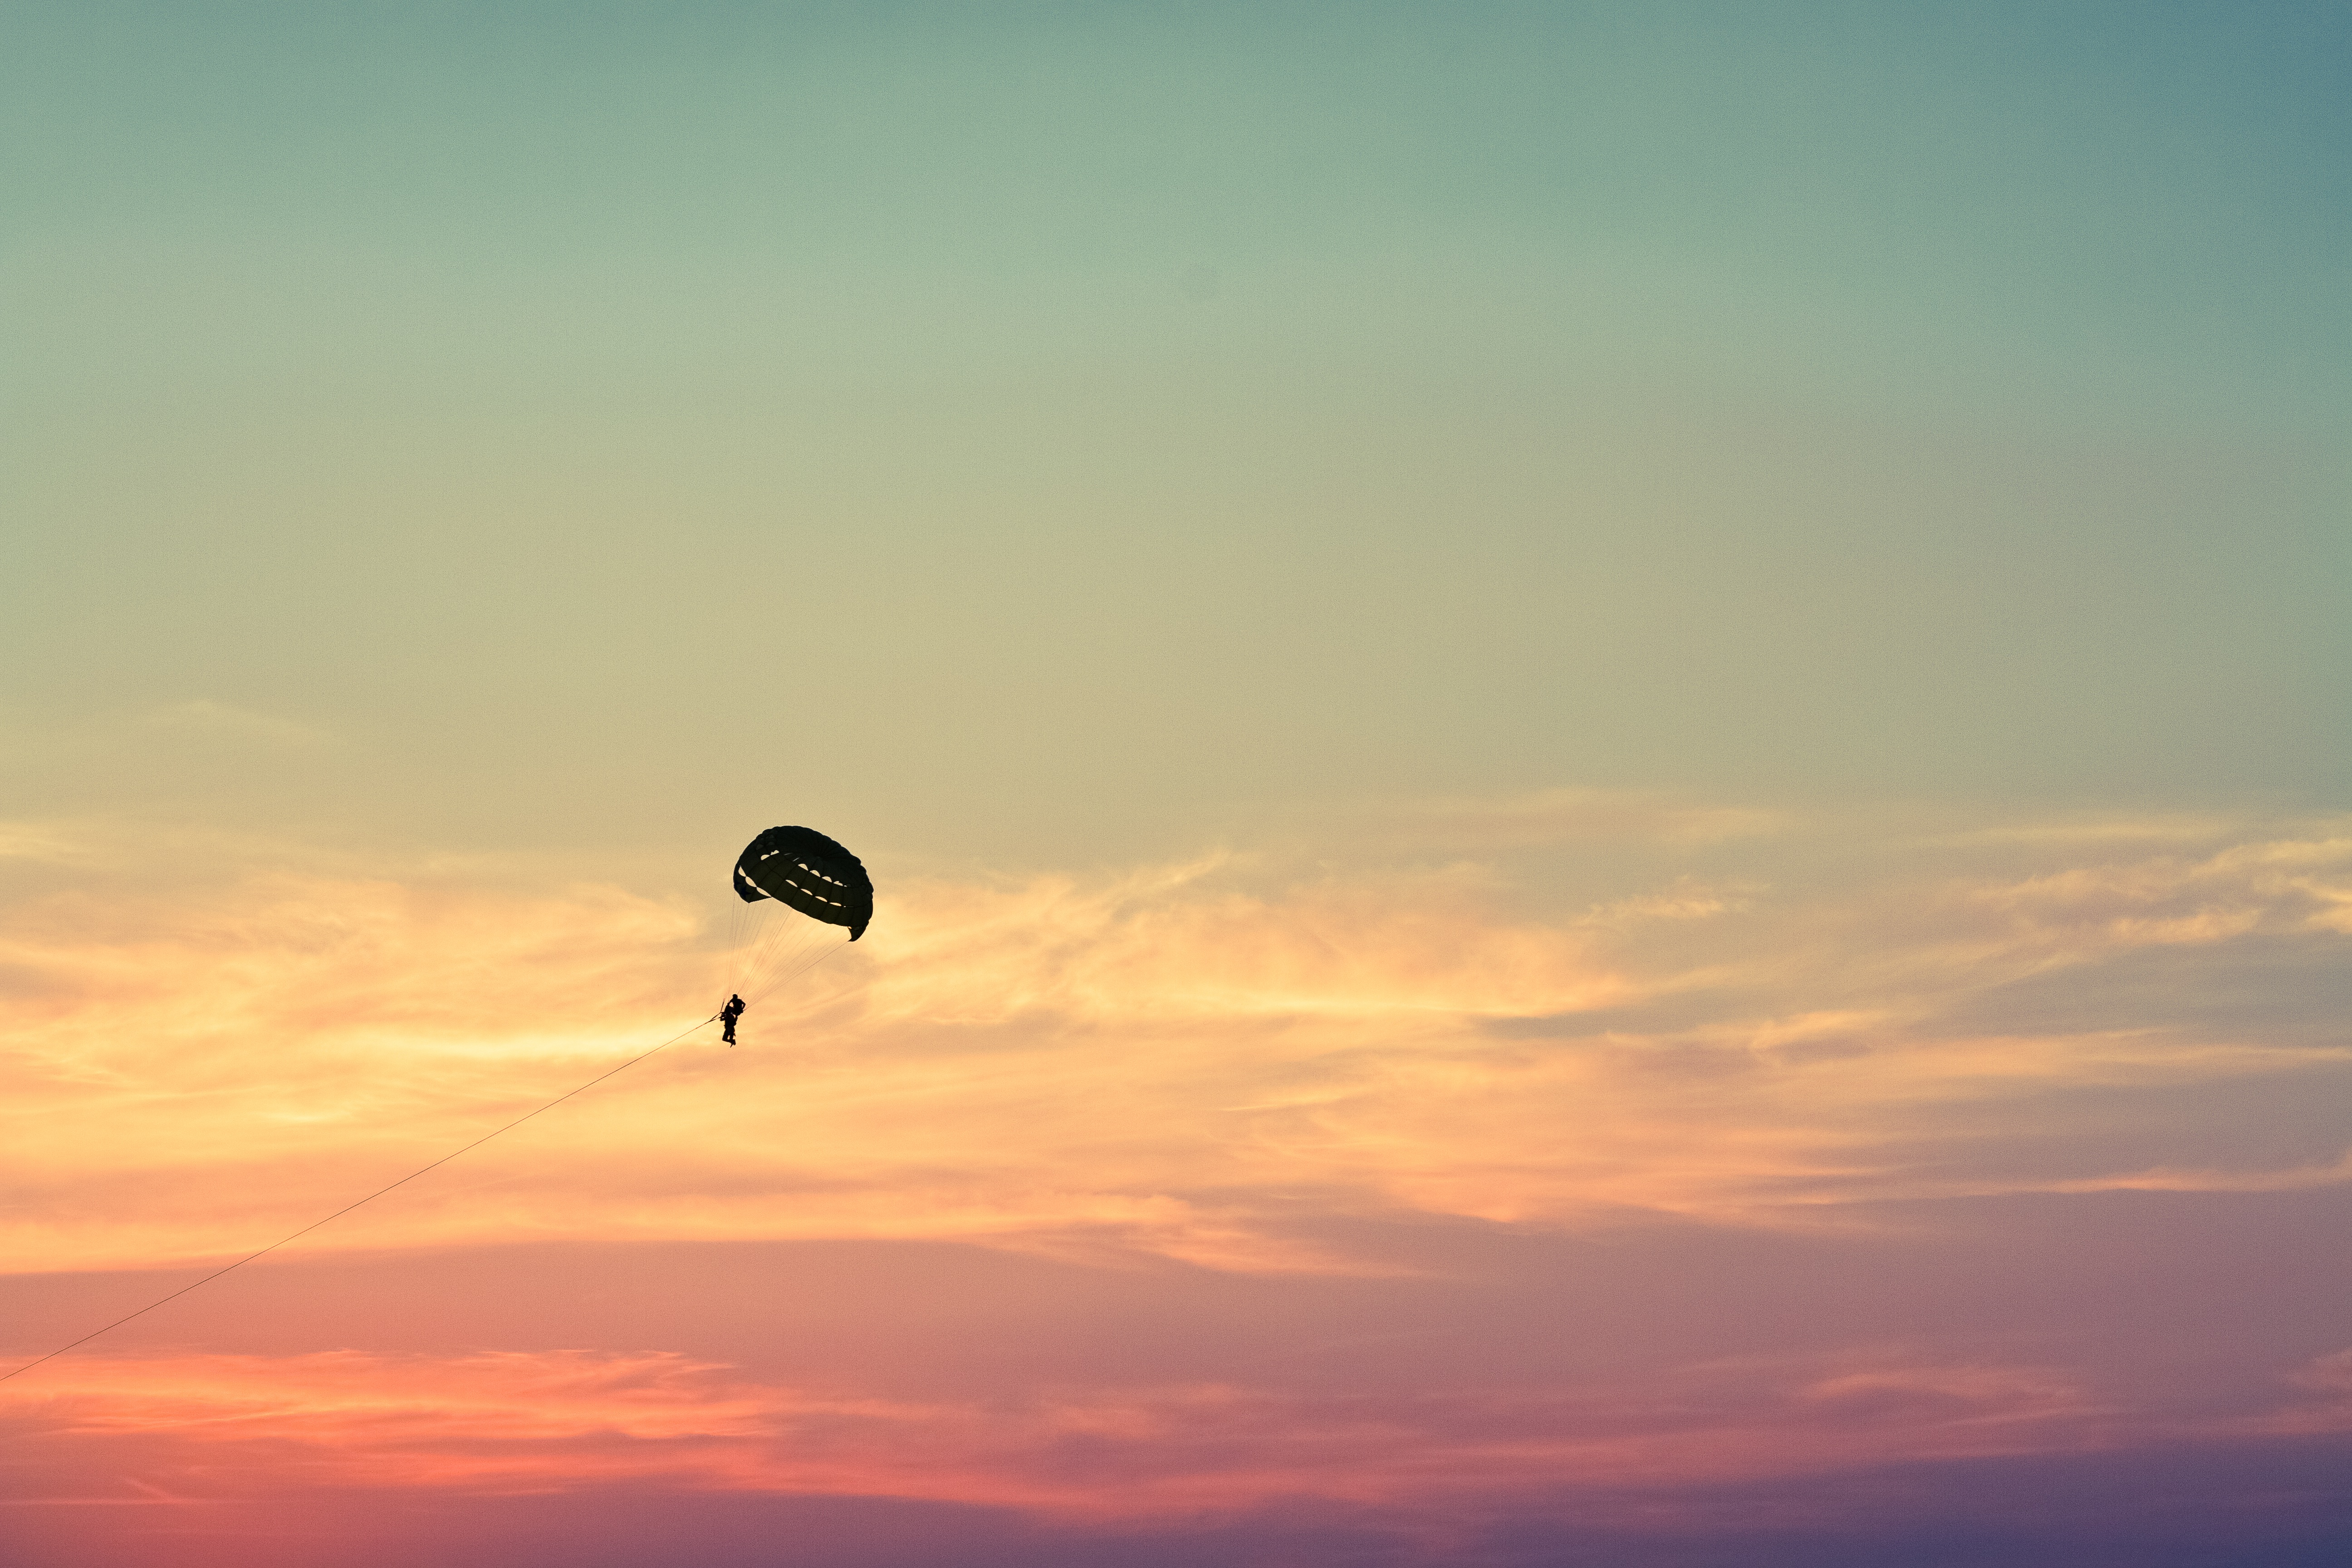
sea, horizon, cloud, sky, sun, sunrise, sunset, morning, dawn, dusk, evening, flight, toy, parachute, paraglide, sports, atmosphere of earth, windsports